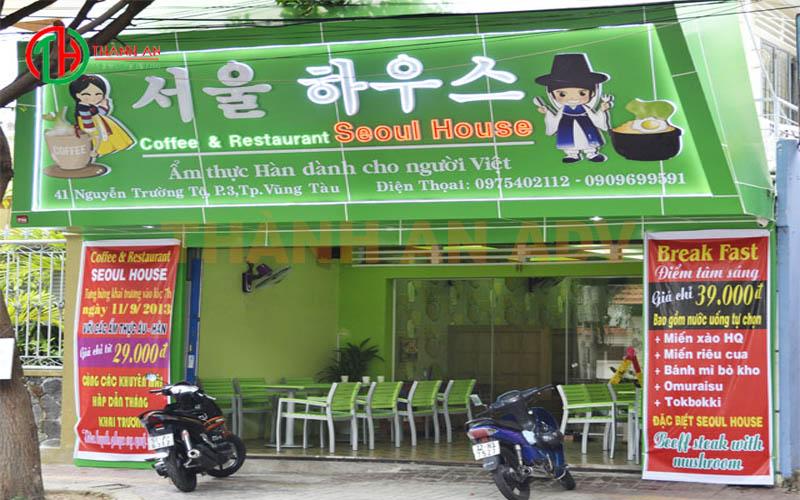
đây là khung cảnh phía trước của một cửa hàng